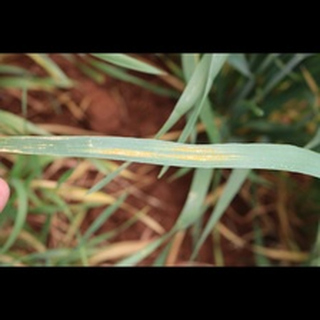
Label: wheat_brown_rust